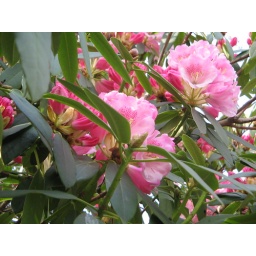
pink flowers in Aberdeen University's botanical garden